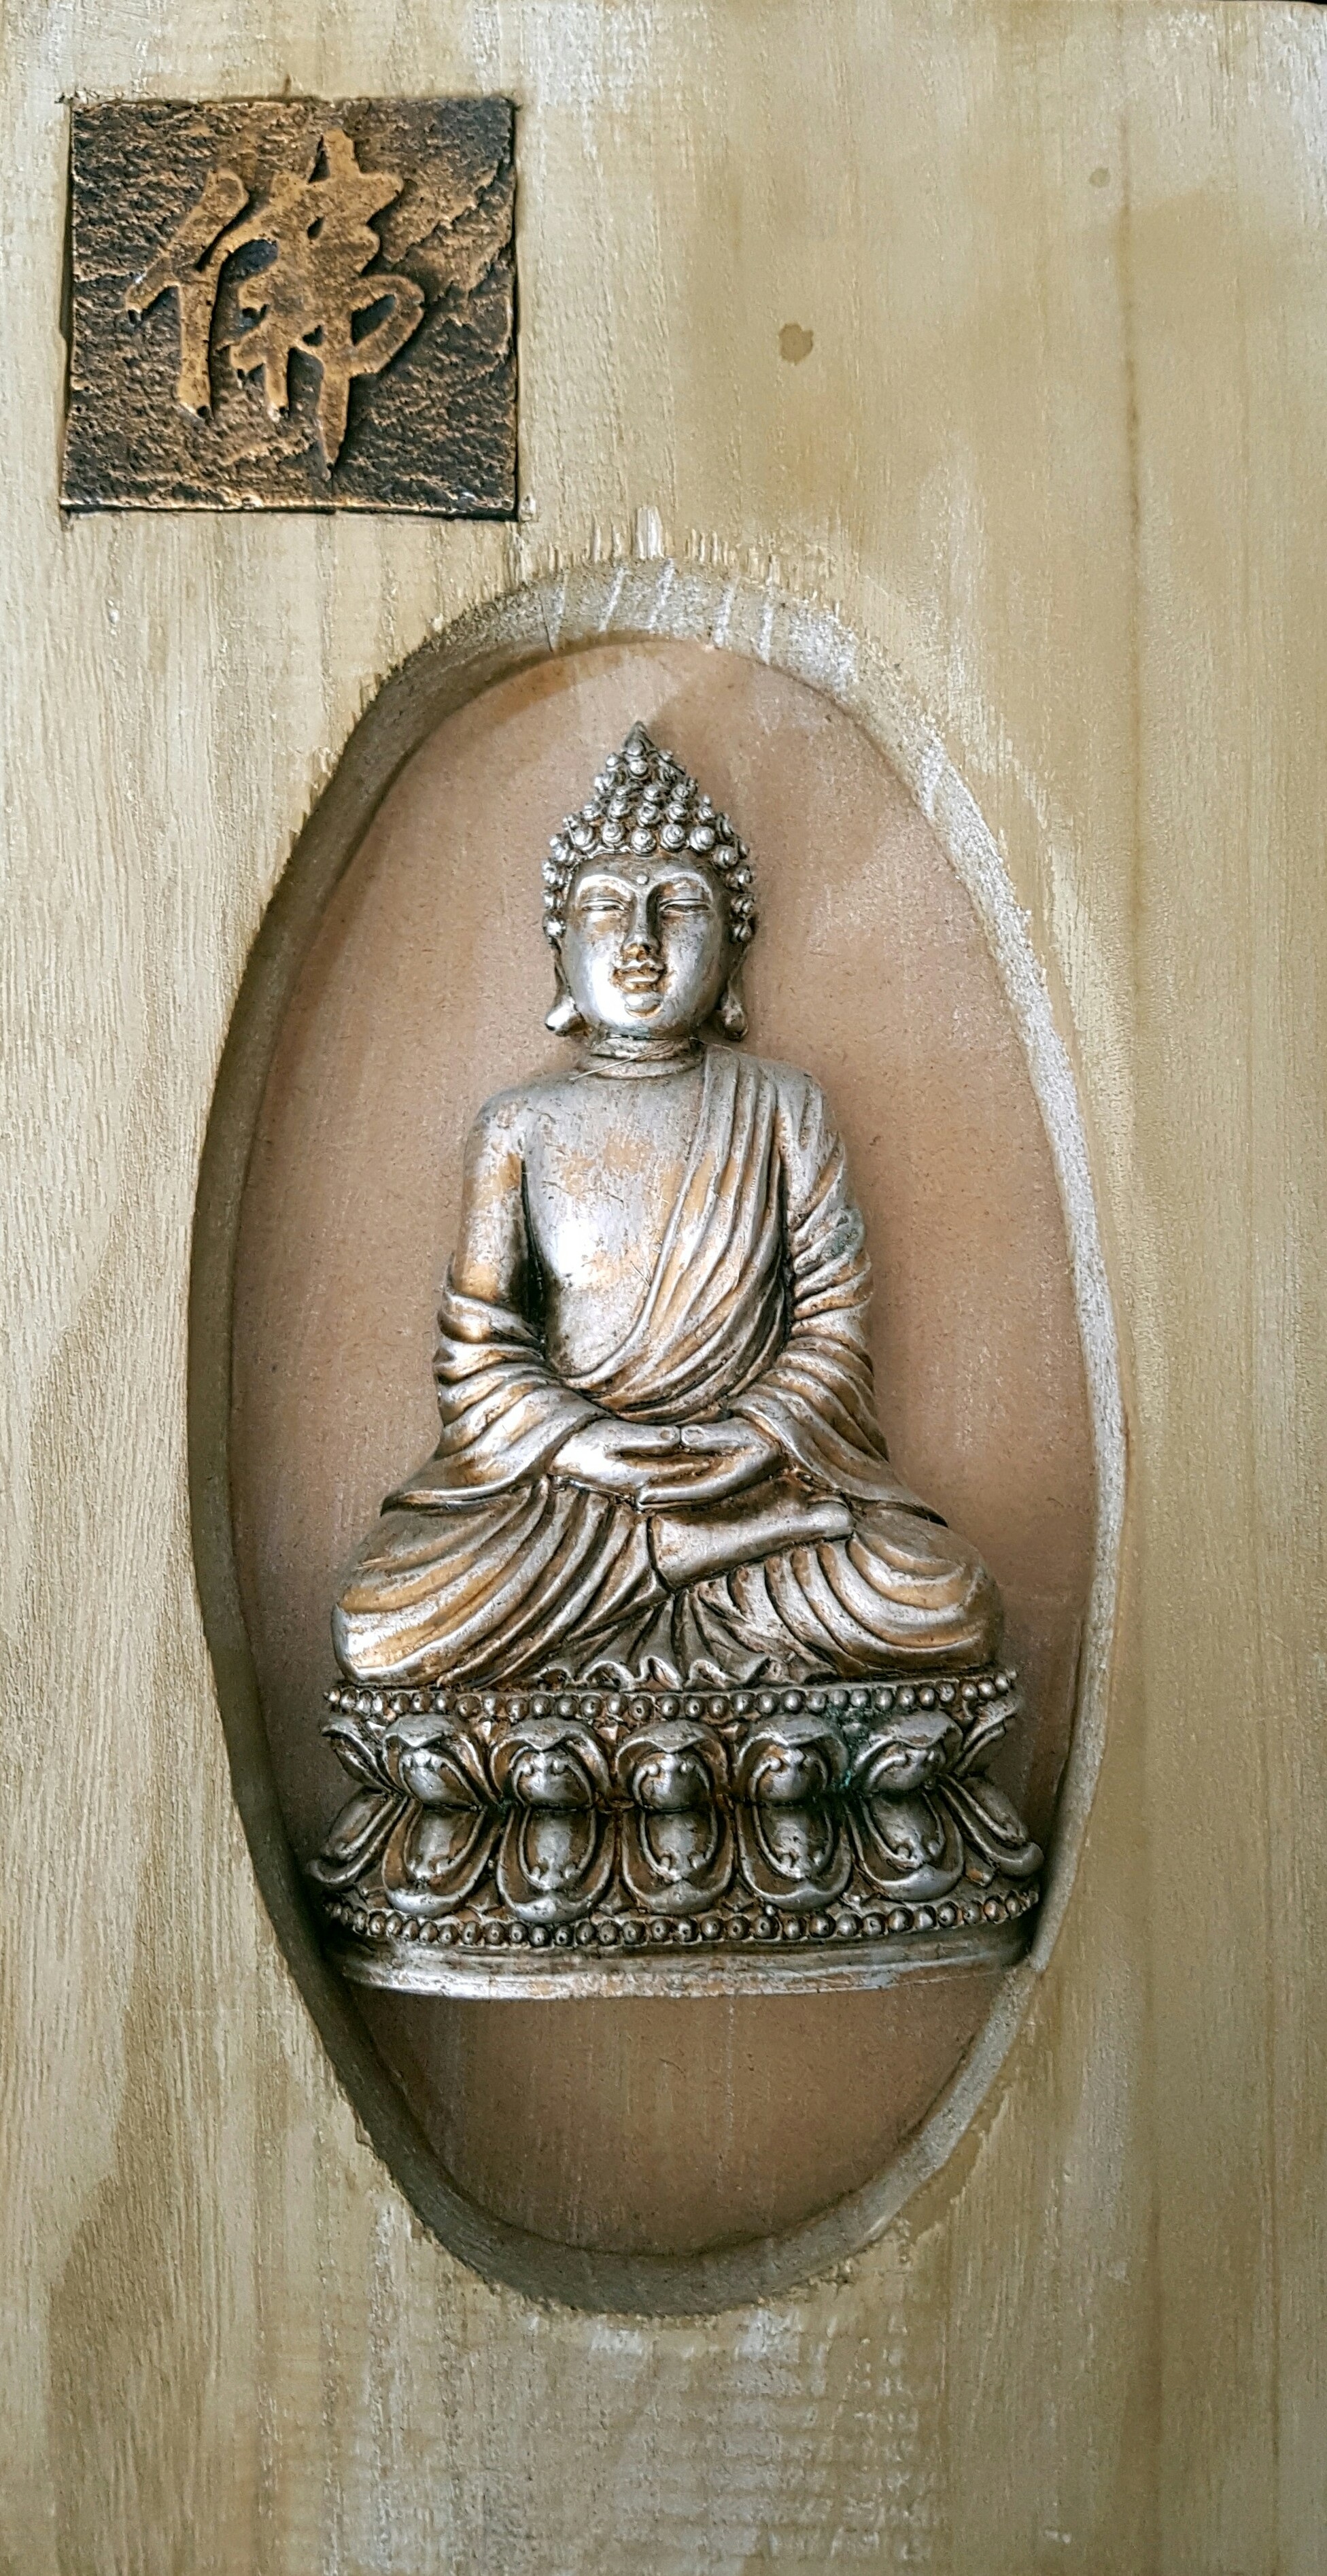
wood, monument, statue, buddhism, religion, clothing, spiritual, sculpture, art, sketch, drawing, temple, buddha, carving, relief, shape, ancient history